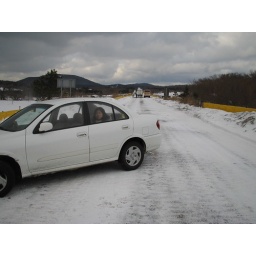
961_note road covered with snow, bus in distance.jpg